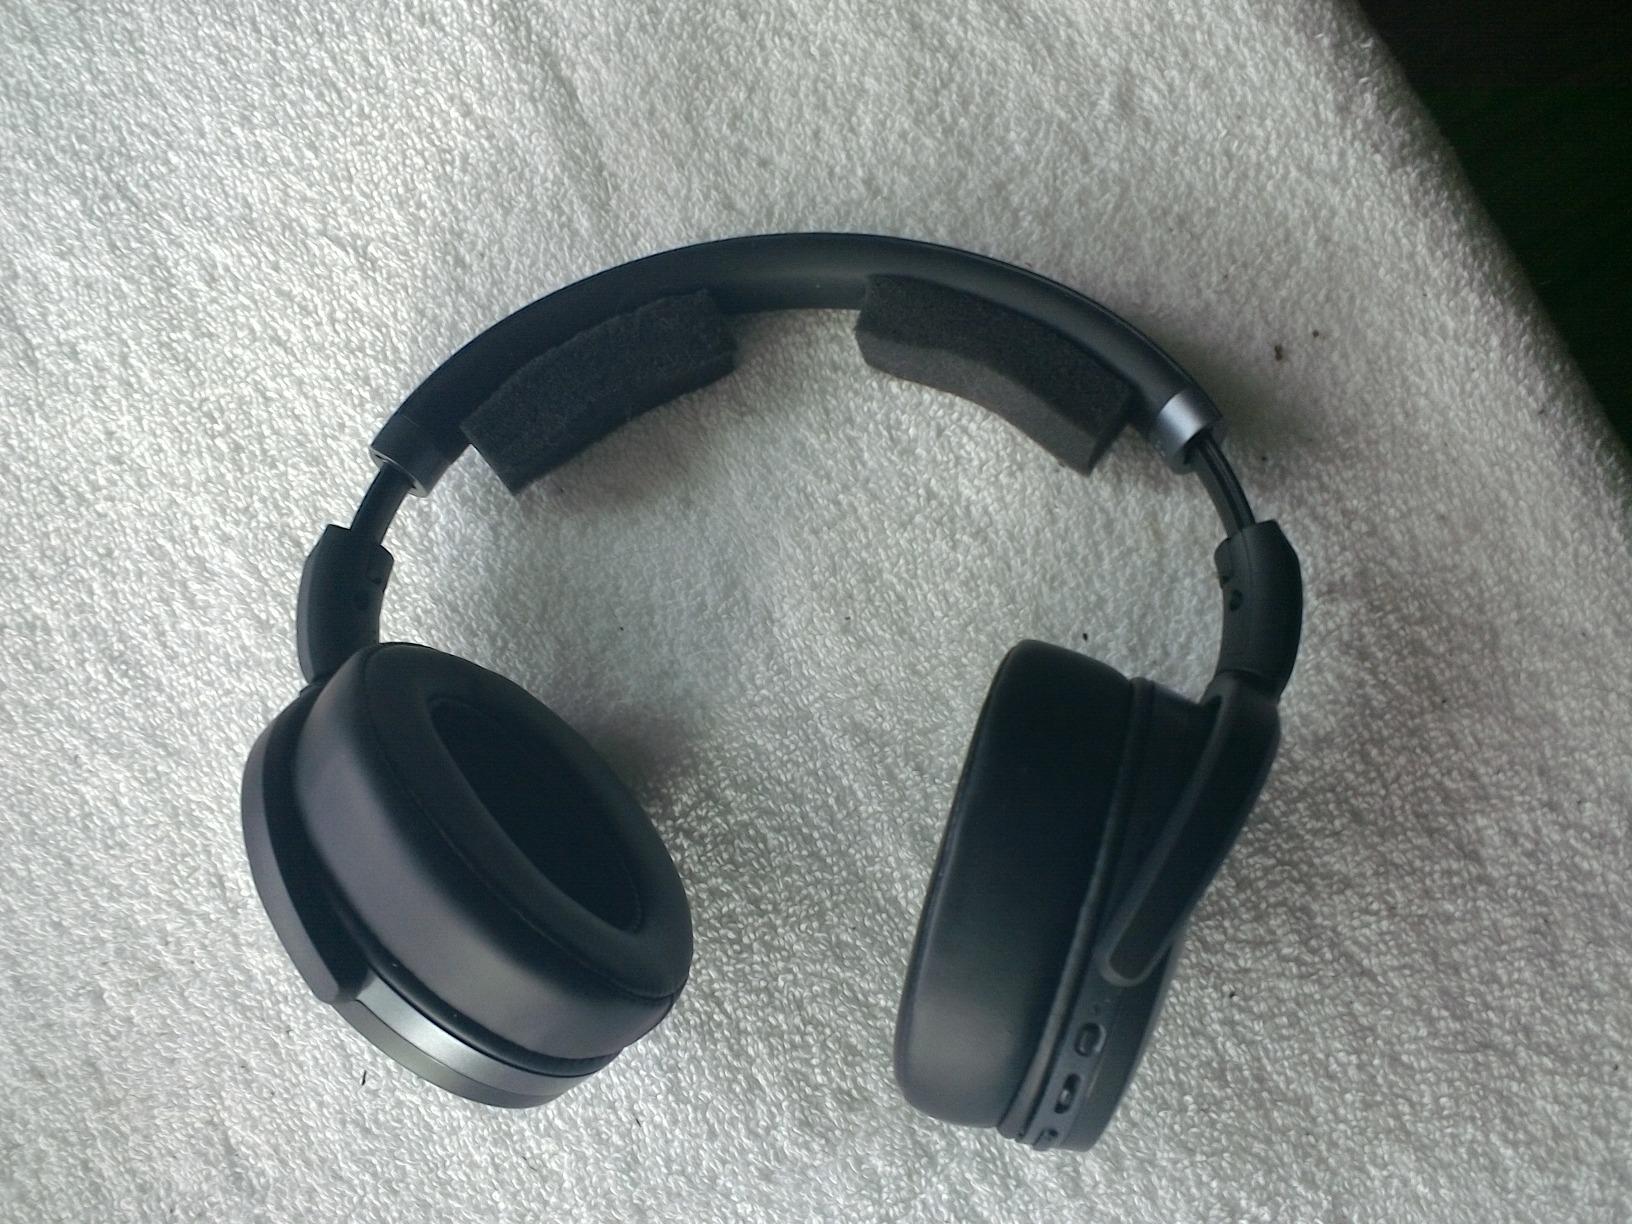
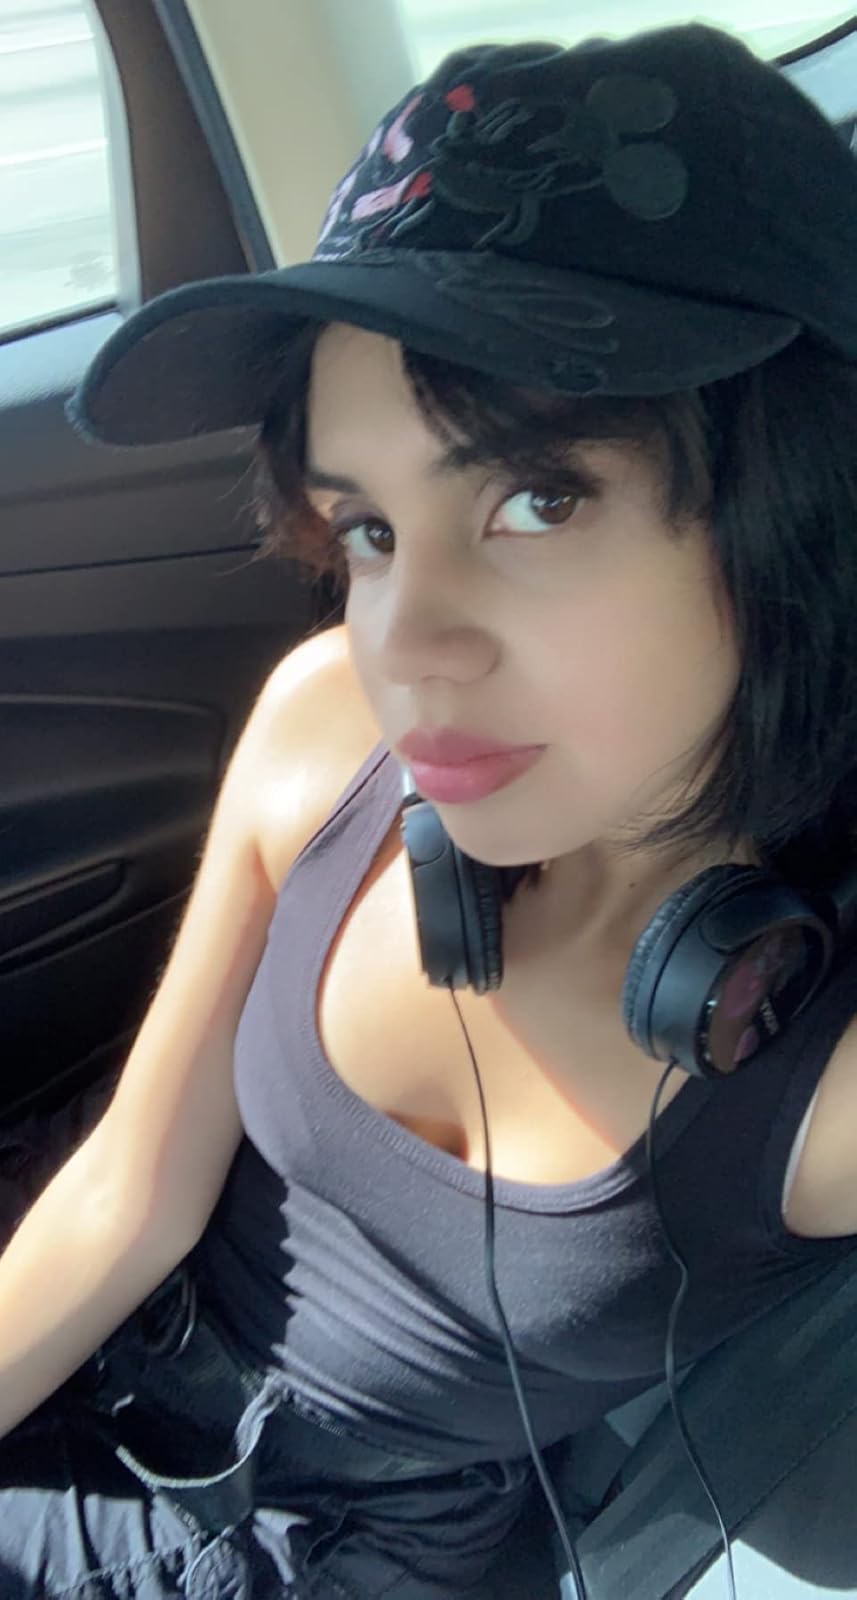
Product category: headphones
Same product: no